Auckland Harbour Board

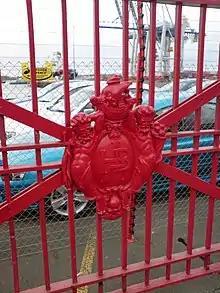
Auckland Harbour Board seal on the customs border gate

The Auckland Harbour Board was a public body that operated the ports of both Auckland and Onehunga from 1871 to 1988 and was dissolved in 1989. Its successor organisation is Ports of Auckland, which assumed the possessions and responsibilities of the Harbour Board.